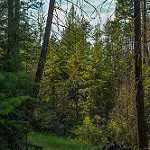
Label: forest